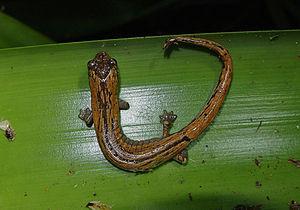
Bolitoglossa savagei est une espèce d'urodèles de la famille des Plethodontidae endémique de Colombie.